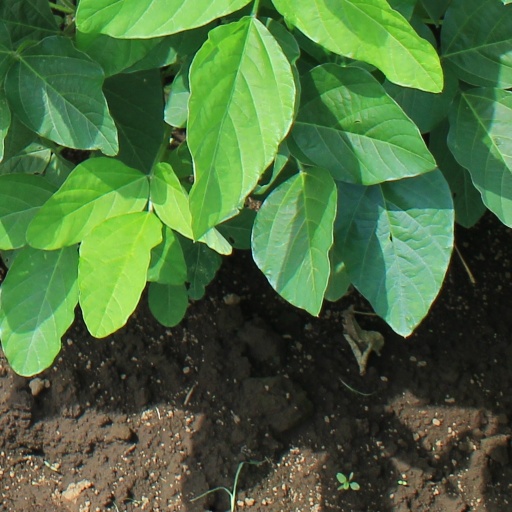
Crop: soybean